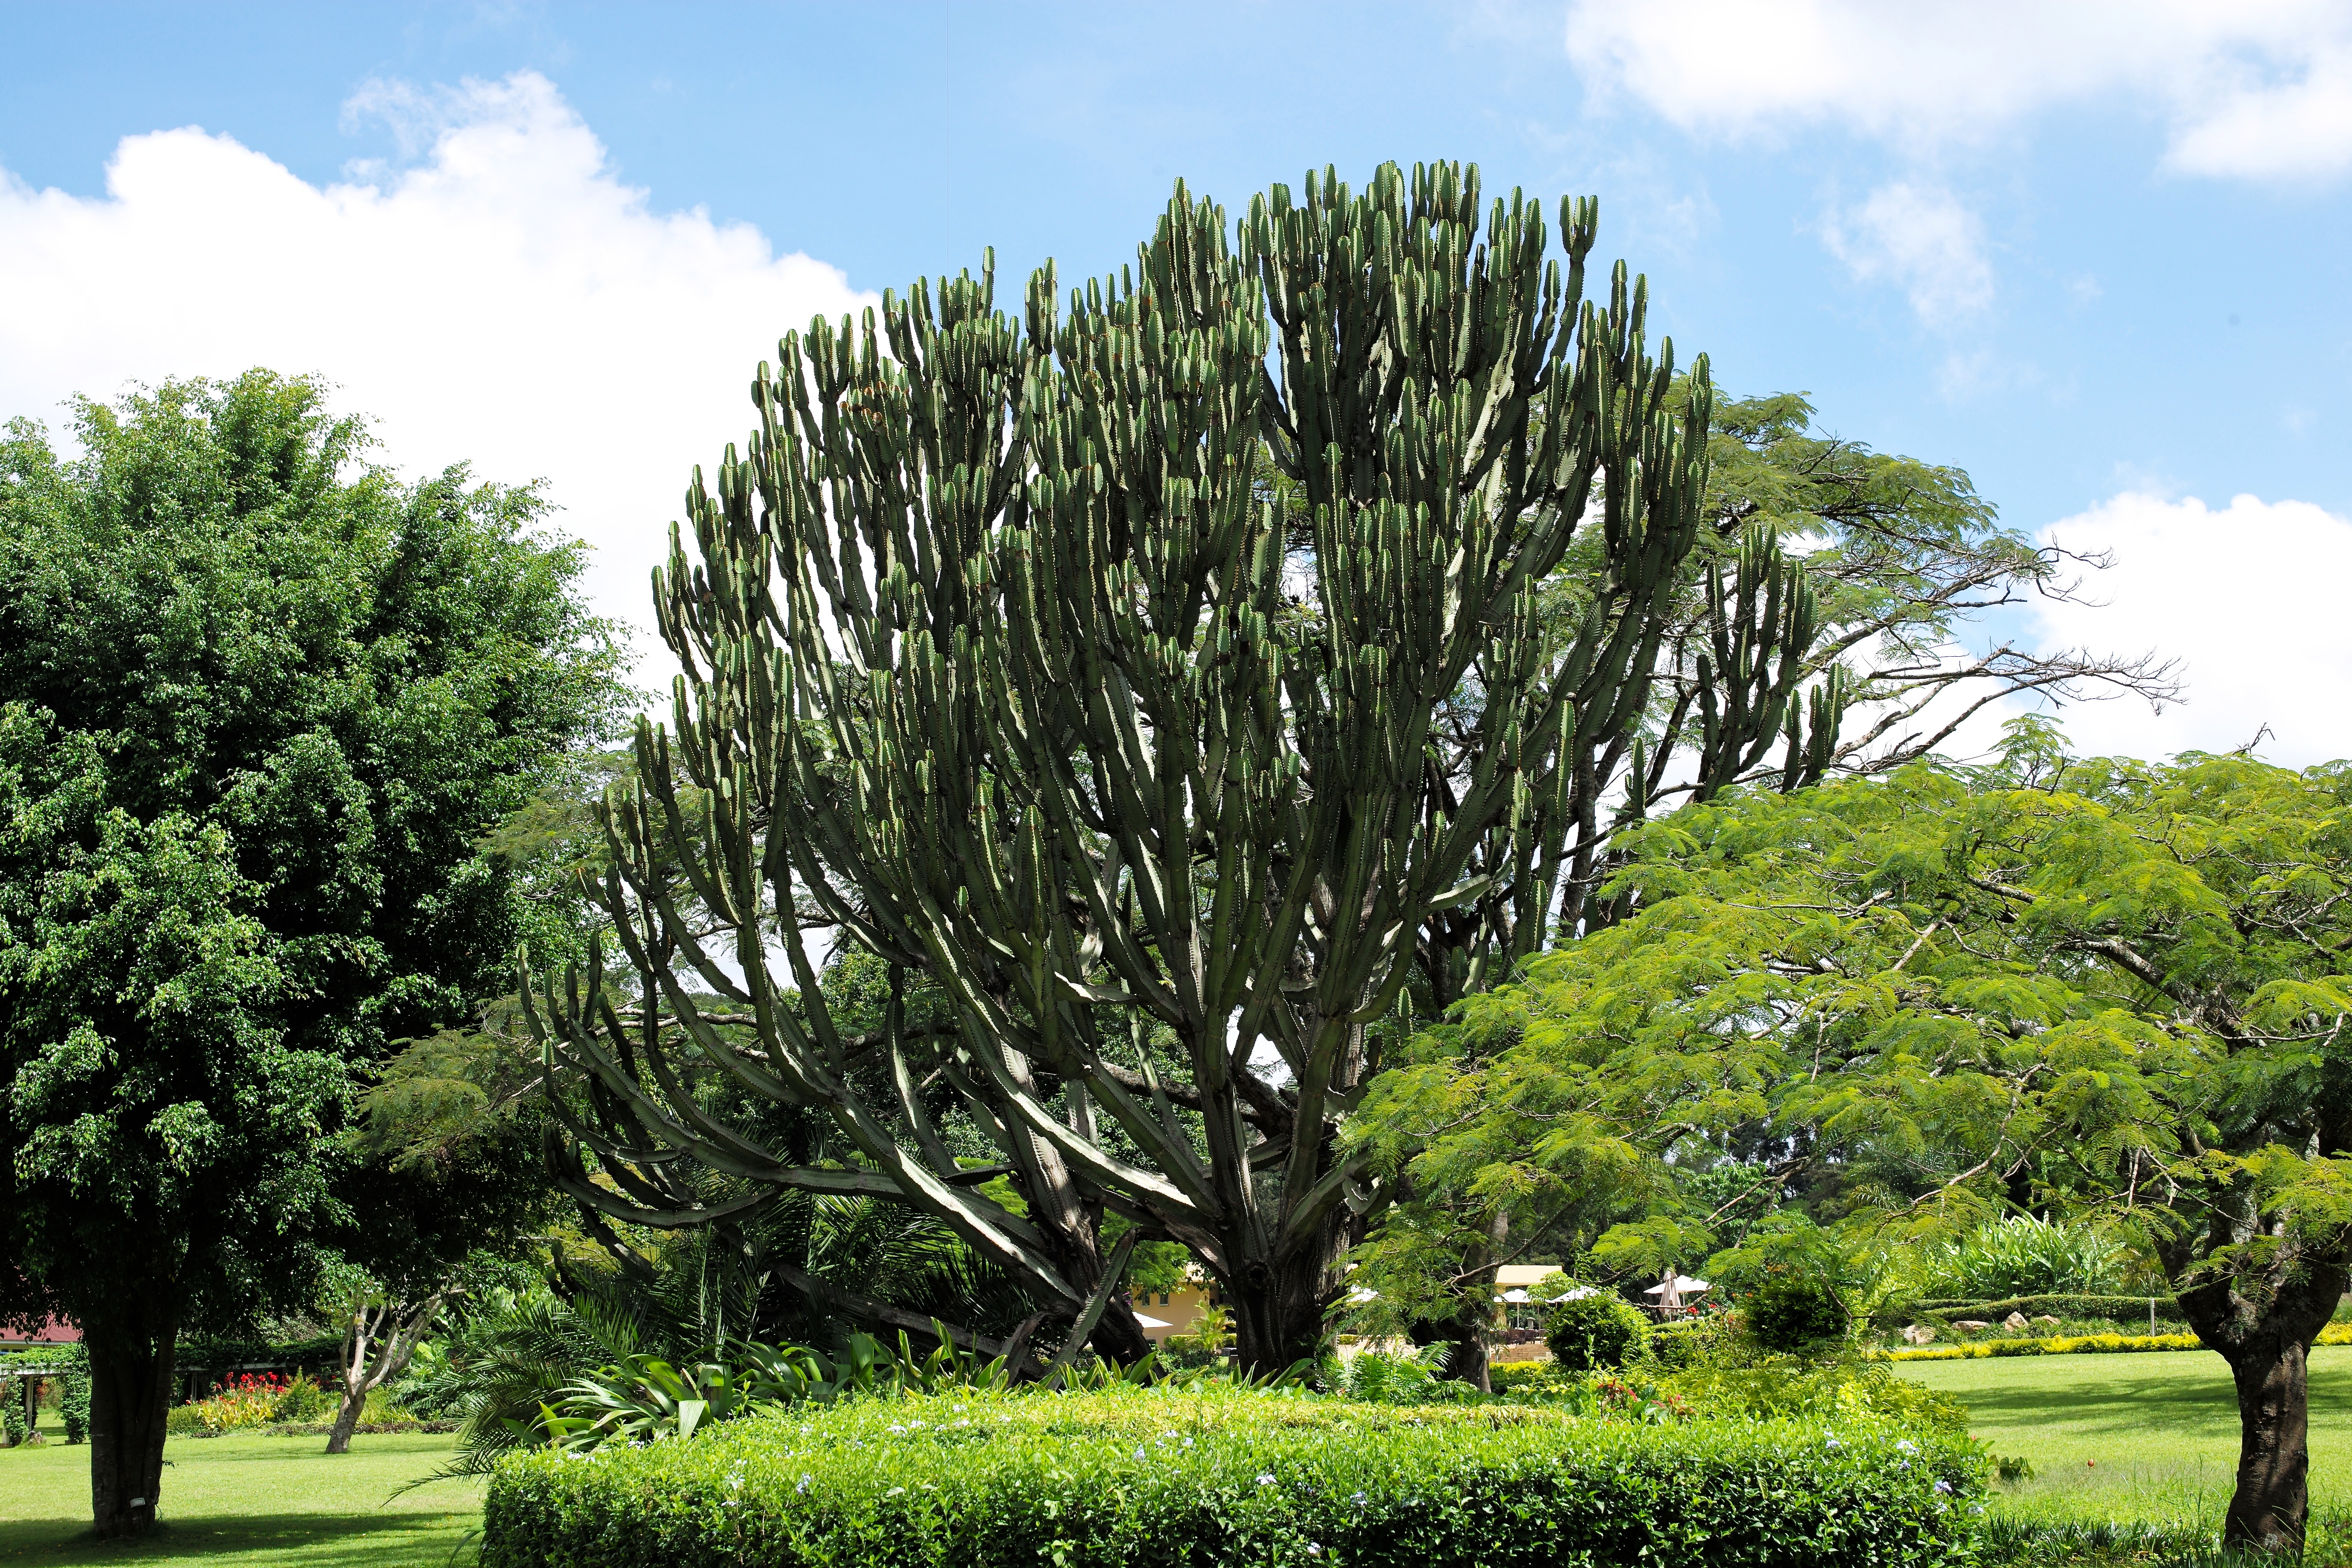
tree, plant, lawn, flower, travel, evergreen, africa, botany, garden, hotel, vegetation, shrub, mount, plantation, tanzania, botanical garden, arusha, meru, candelabra, ecosystem, biome, woody plant, land plant, arecales